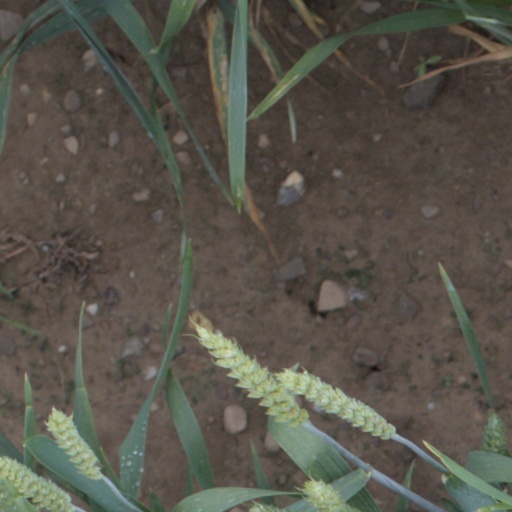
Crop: wheat